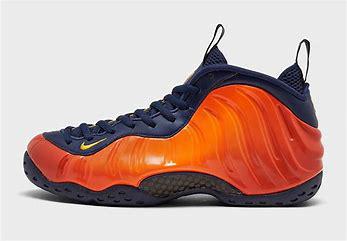
Brand: Nike
Model: Air Foamposite One